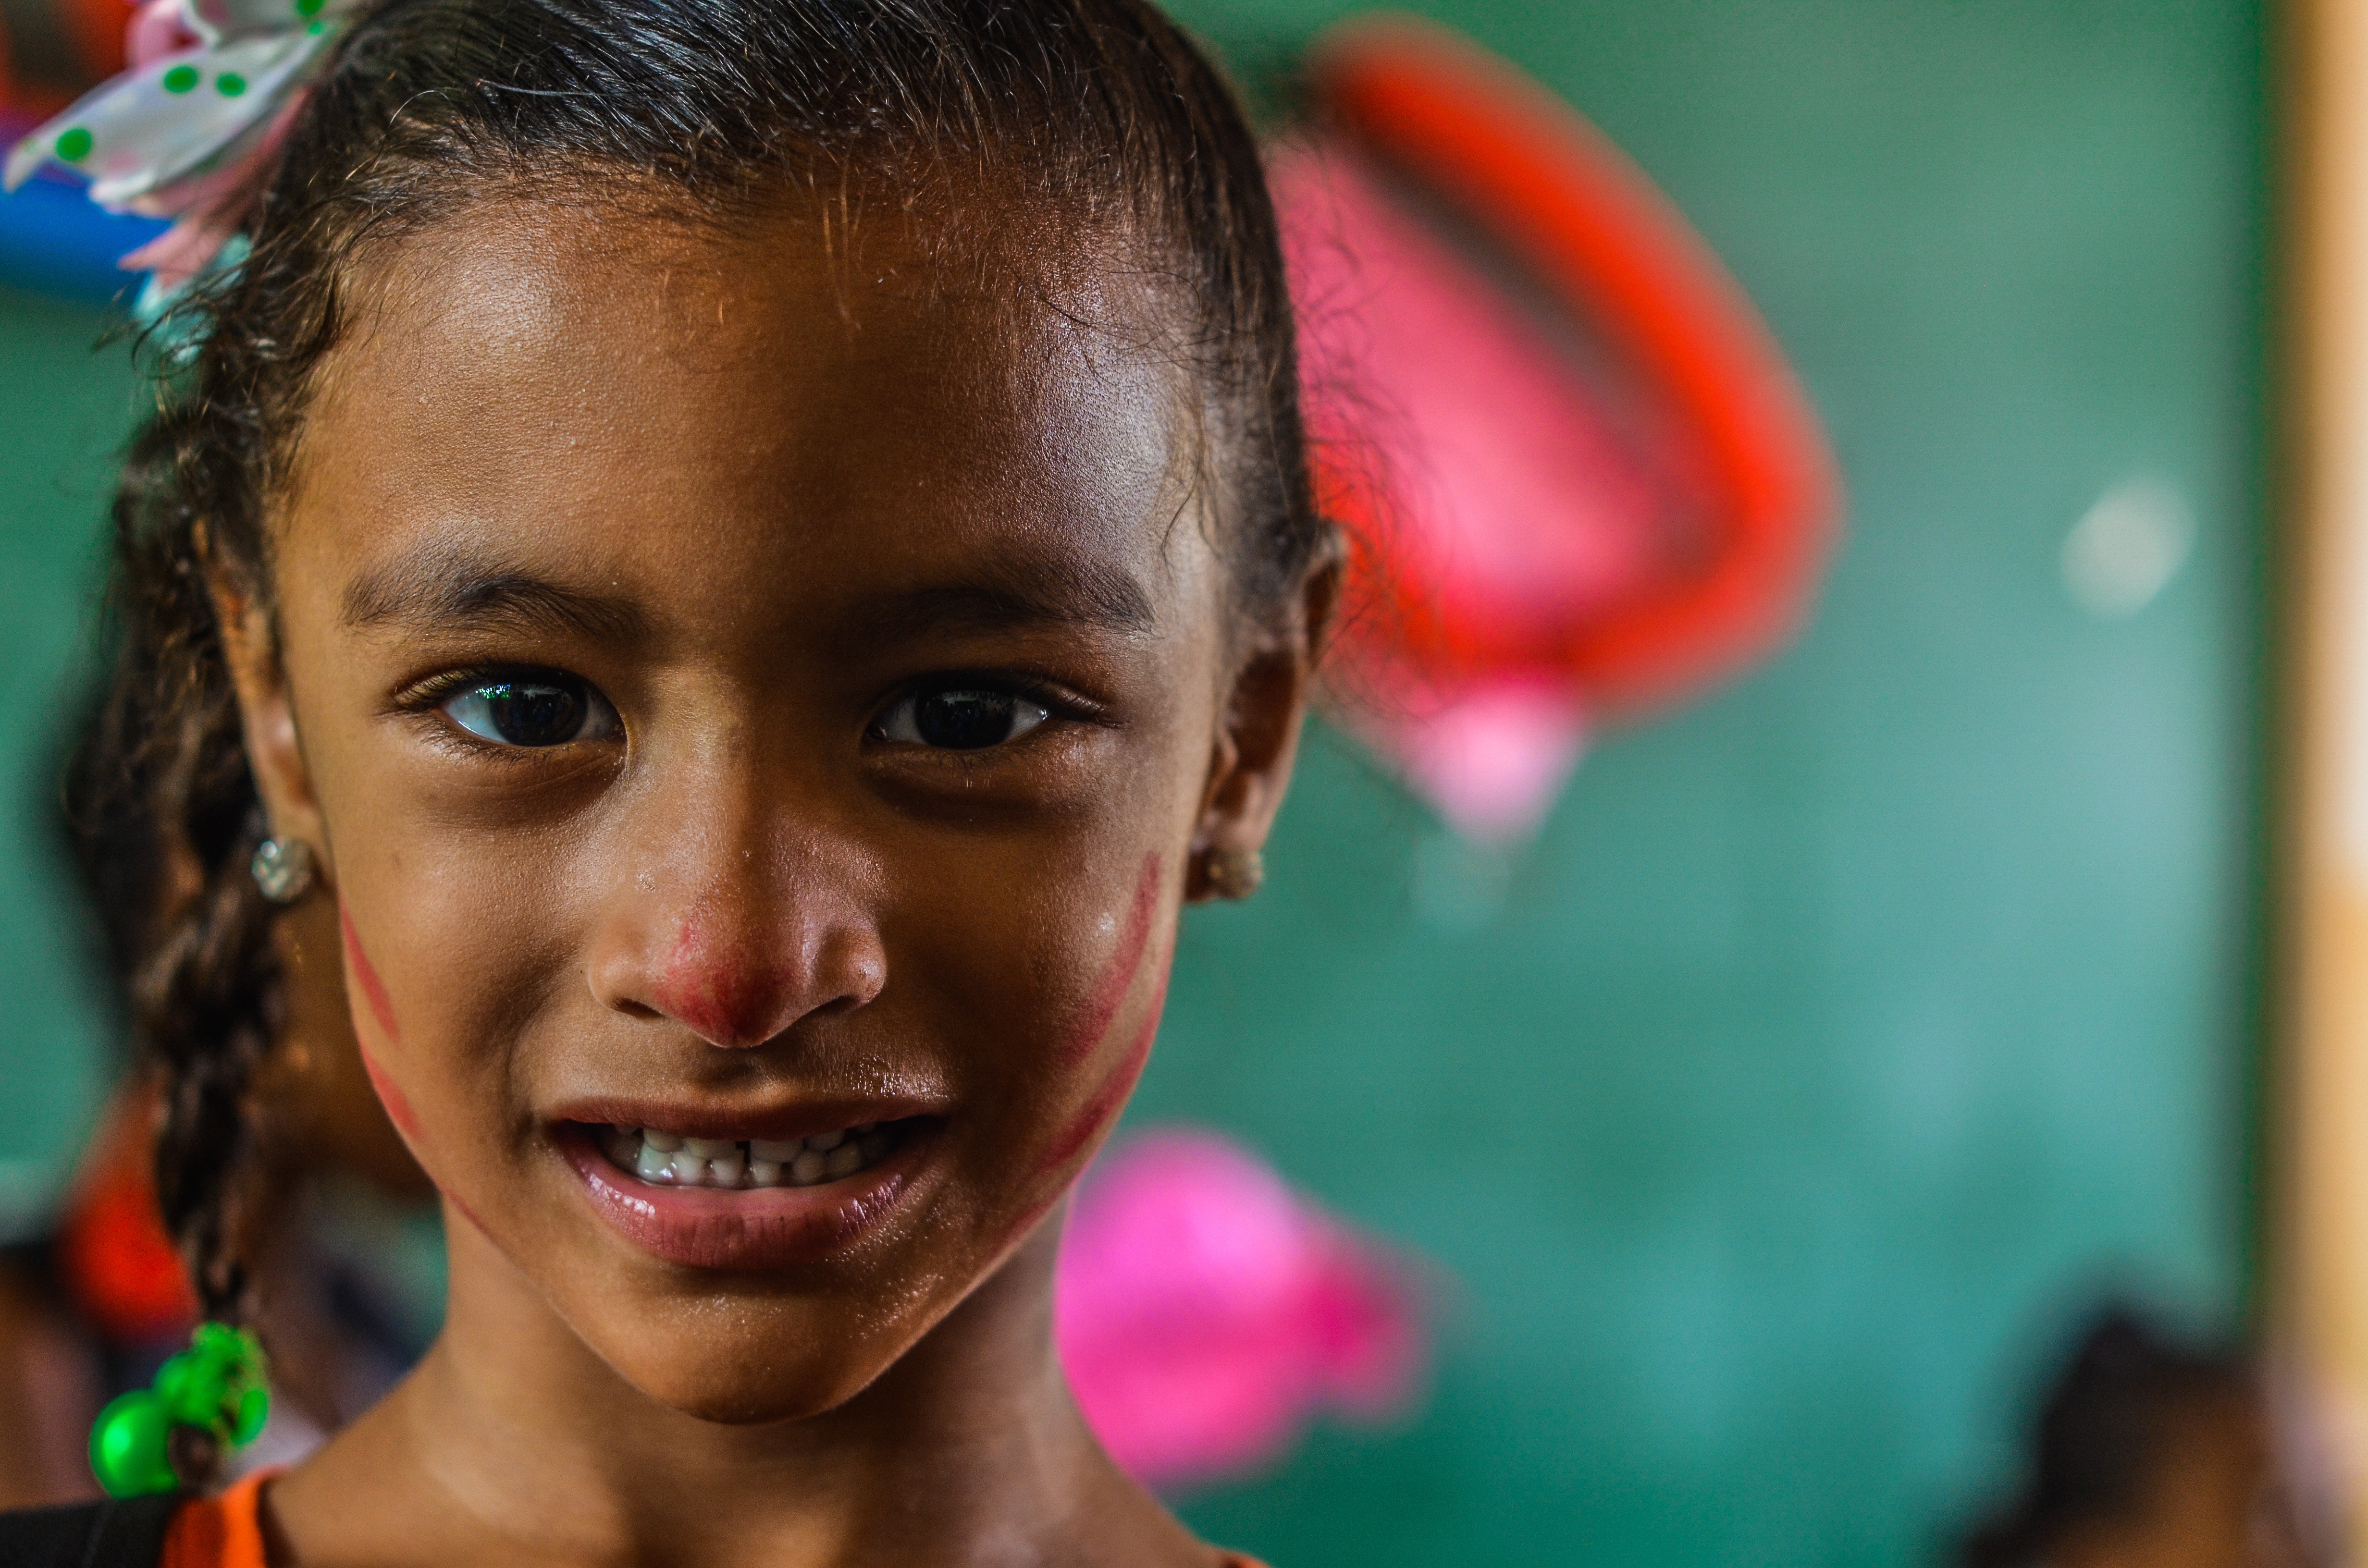
person, people, girl, hair, boy, male, portrait, red, color, child, facial expression, hairstyle, smile, close up, face, nose, fun, infant, toddler, eye, head, skin, beauty, organ, laughter, emotion